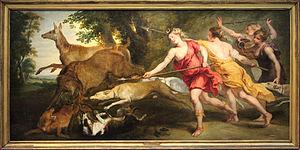
Diane chasseresse et ses nymphes, huile sur toile de Pierre Paul Rubens (1636-1639) réalisée sur commande de Philippe IV d'Espagne pour son pavillon de chasse. - Œuvre faisant partie d’une collection particulière de Madrid, photographiée lors de l'exposition temporaire «
Diane est originellement une déesse latine ayant pouvoir sur la procréation et la naissance des enfants. Son sanctuaire le plus important situé à Aricie sert également de centre à la confédération latine avant que Rome n'en prenne la tête. Elle est très tôt devenue la déesse de la chasse dans la mythologie romaine, après son assimilation à la déesse Artémis du panthéon grec durant le lectisterne de 399 av. J.-C..